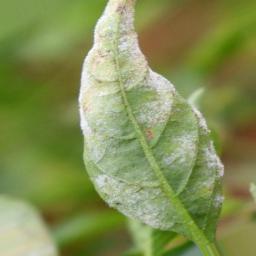
Label: powdery mildew